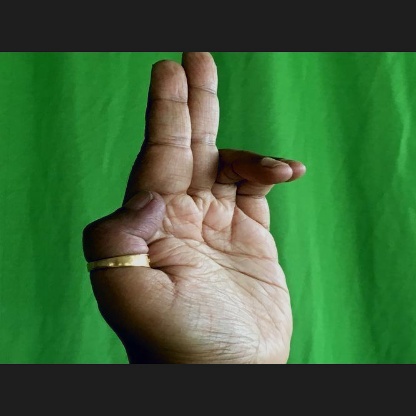
Mudra: Ardhapathaka